List of rulers of Wanga

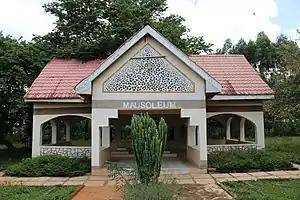
Nabongo Cultural Centre and Shrine (mausoleum)

Though the Wanga kingdom king's list actually starts from the re-known founder Wanga, some researchers date them back to the old Egyptian kings time where they were under the leadership of Makata. They assert that through their migration, they passed through many places such as Cameroon, Ethiopia where they were under the leadership of Simbi and Nangwera. While in Uganda they were ruled by several Buganda kings such as Muteesa, Kamaanyi, Mwanga (also Muwanga), Mbwoli (also Mbwoti), Muwanga II. Later, Wamoyi settled in Ibanda in Samia (Uganda), and Muwanga III, his son, migrated to Lela in Nyanza Kenya around the 10th century. The children of Muwanga III were Khabiakala, Wamoyi, Wanga, Wekhoba, Mukoya, Mutende and Sakwa. They all dispersed to different regions to search for a better place to live.